Bruce Fein

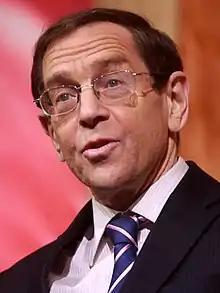
Fein in 2014

Bruce Fein (born March 12, 1947) is an American lawyer who specializes in constitutional and international law. Fein has written numerous articles on constitutional issues for "The Washington Times", "Slate.com", "The New York Times", "The Huffington Post" and "Legal Times", and is active on civil liberties issues. He has worked for the American Enterprise Institute and The Heritage Foundation, both conservative think tanks, as an analyst and commentator.